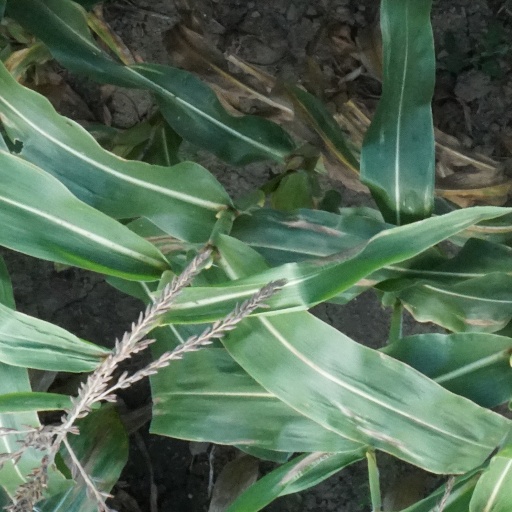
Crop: maize; corn